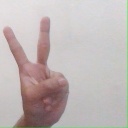
अक्षर: क